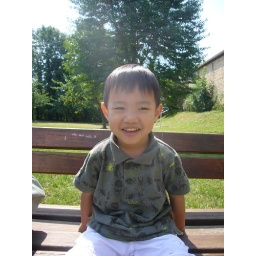
Heng in the playground out of Rothenburg castle wall